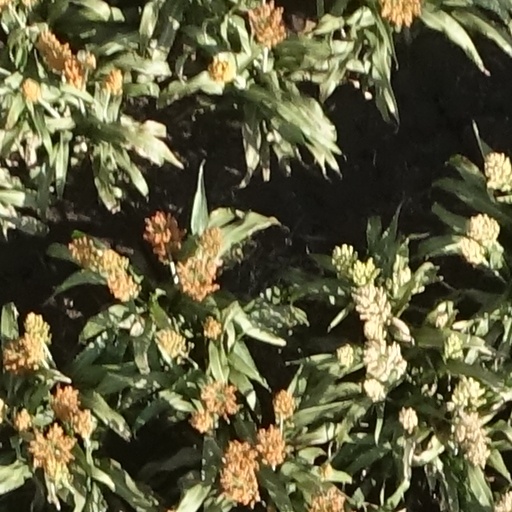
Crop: sorghum